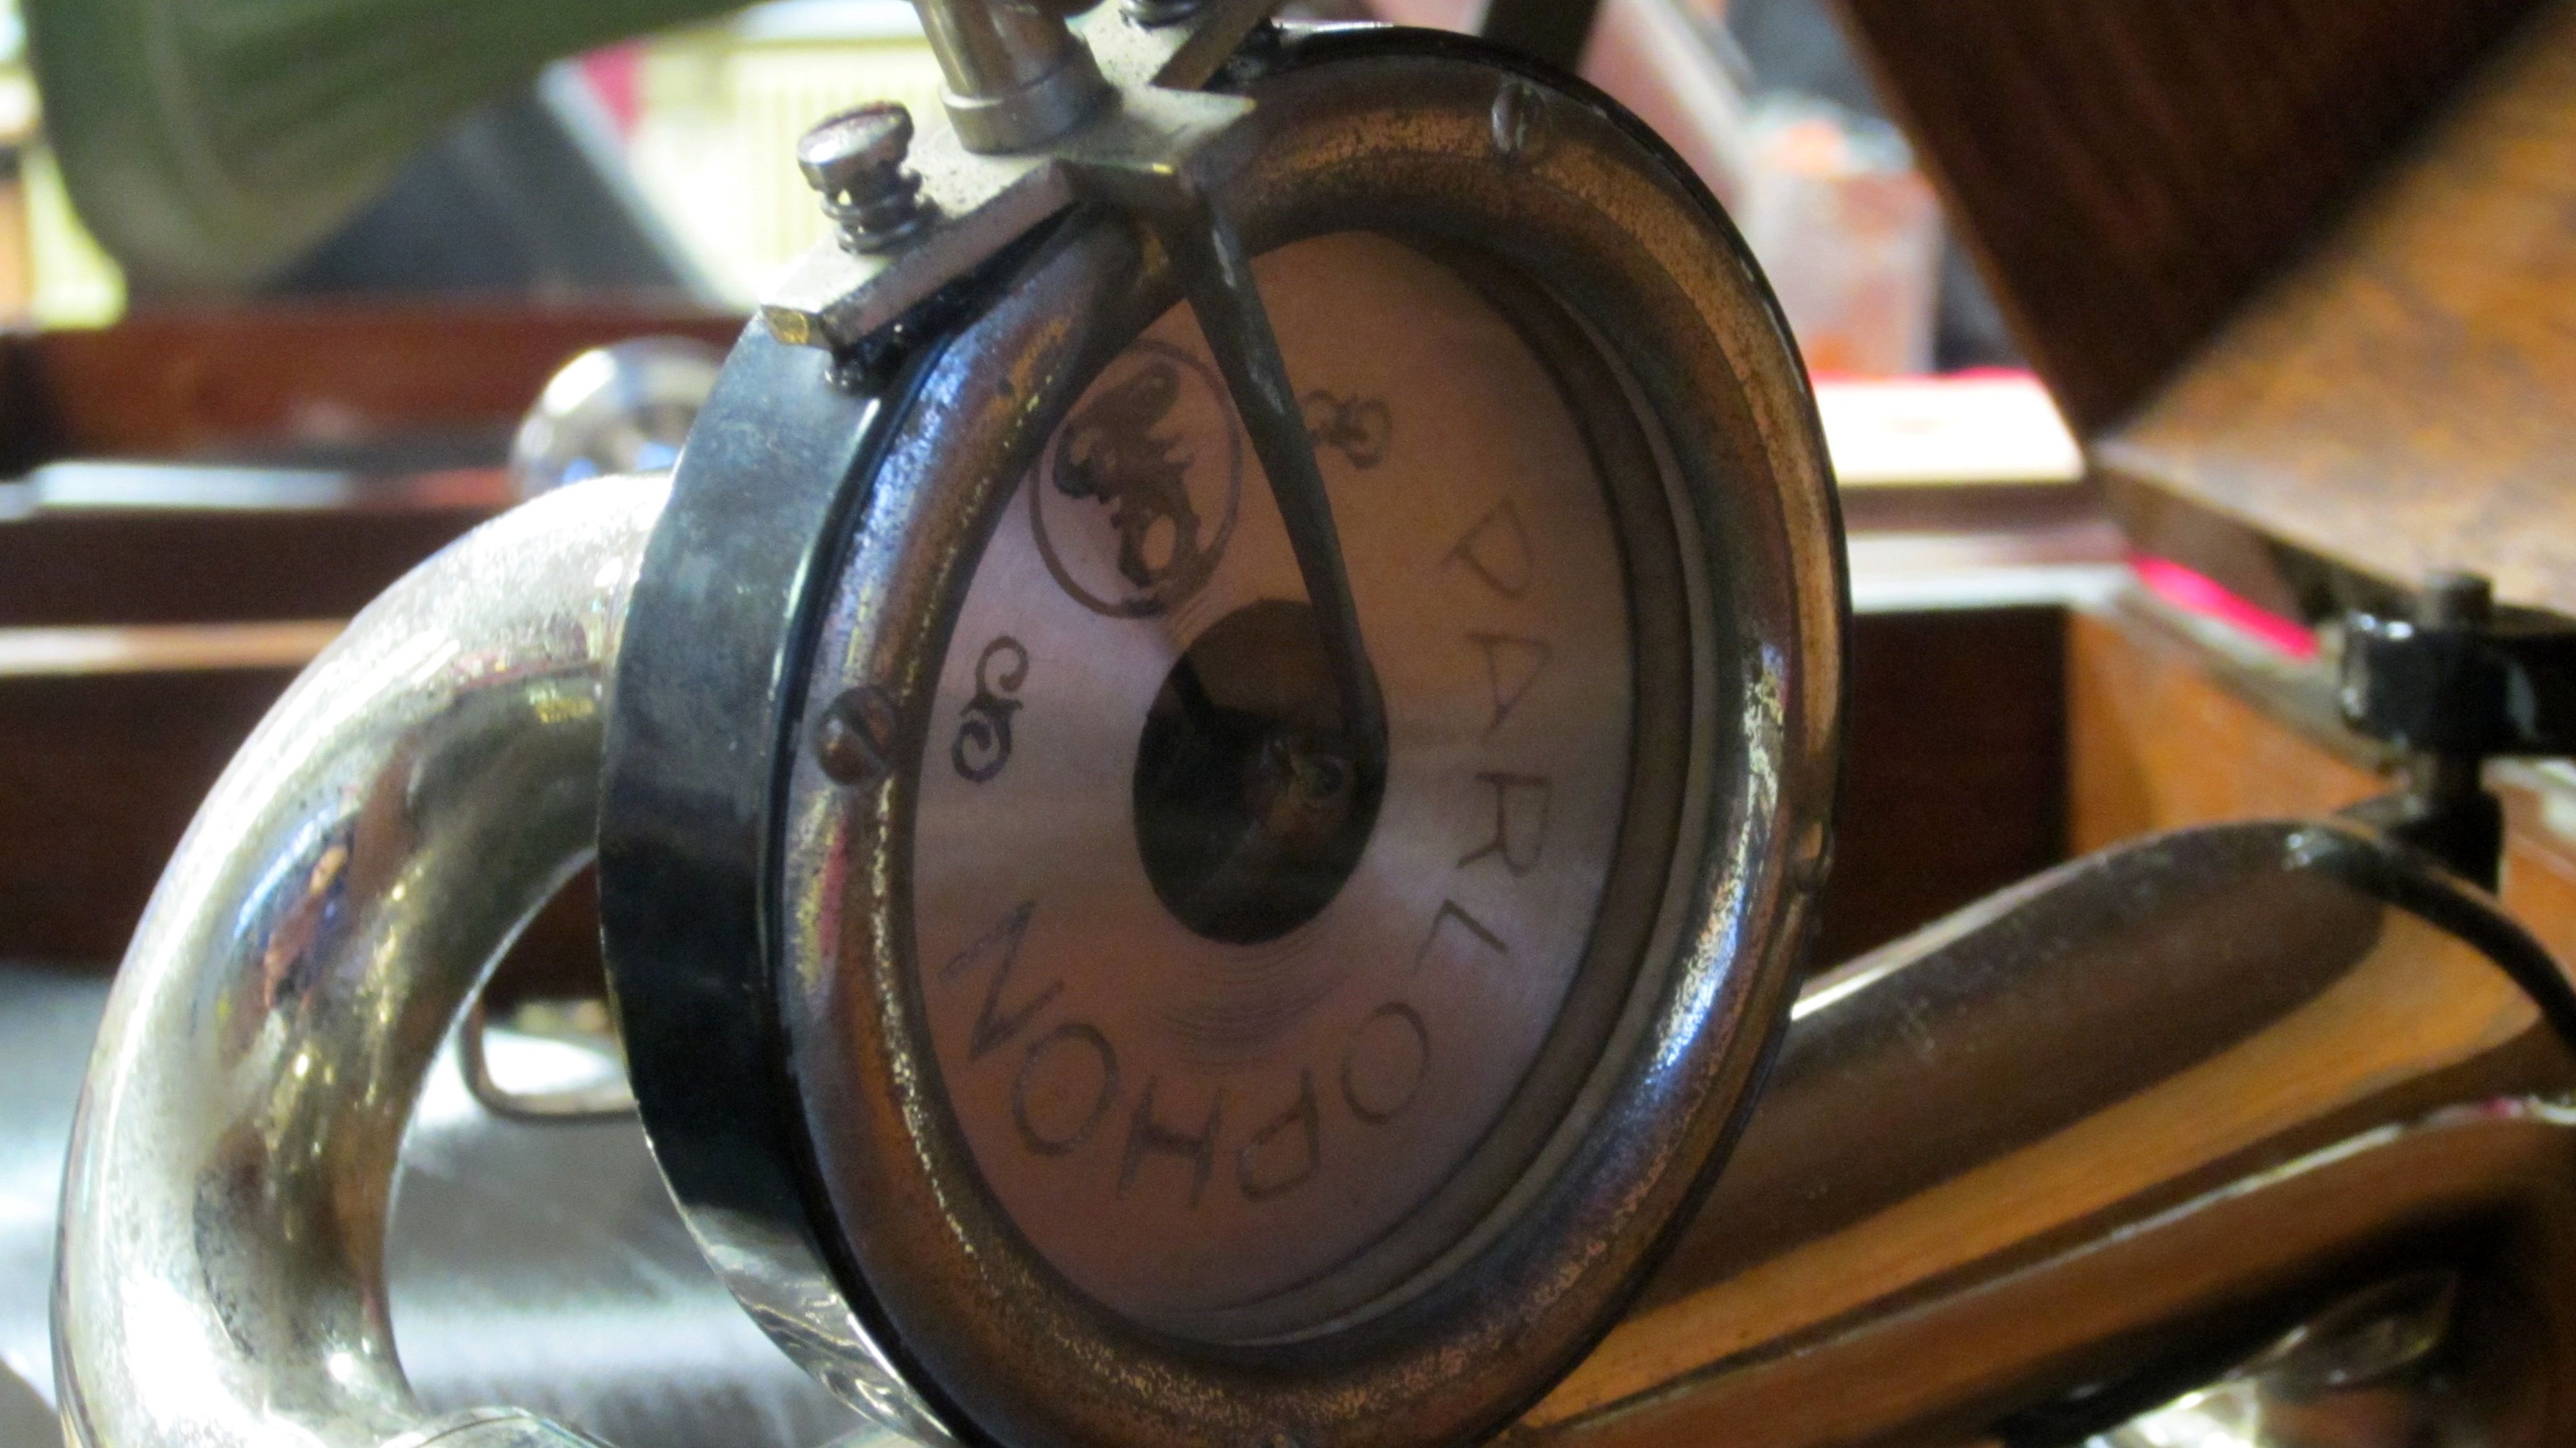
hand, record, music, vintage, wheel, nostalgia, sound, grooves, gramophon, play music